Larry Owens (basketball)

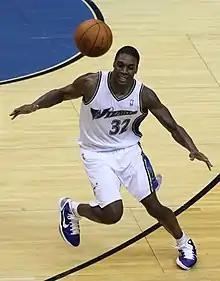
Owens with the Wizards

Larry Owens (born January 8, 1983) is an American professional basketball player. He played college basketball for Yavapai College and Oral Roberts University.